DJ Ötzi

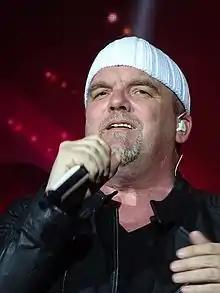
DJ Ötzi in 2016

Gerhard "Gerry" Friedle (born 7 January 1971), better known by his stage name DJ Ötzi, is an Austrian music producer and singer. Successful mainly in German-speaking countries, he is best known in the English-speaking world for his 2000 single "Hey Baby (Uhh, Ahh)", a cover version of the Bruce Channel song "Hey! Baby". His stage name comes from Ötzi the Iceman, the name given to the 5,300-year-old frozen remains of a mummified man discovered in 1991 in South Tyrol's Ötztal Alps.